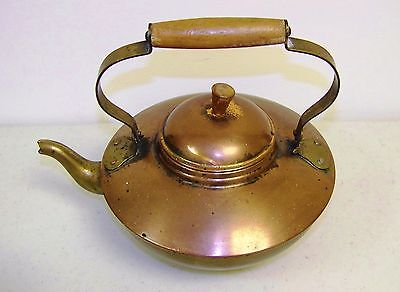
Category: kettle